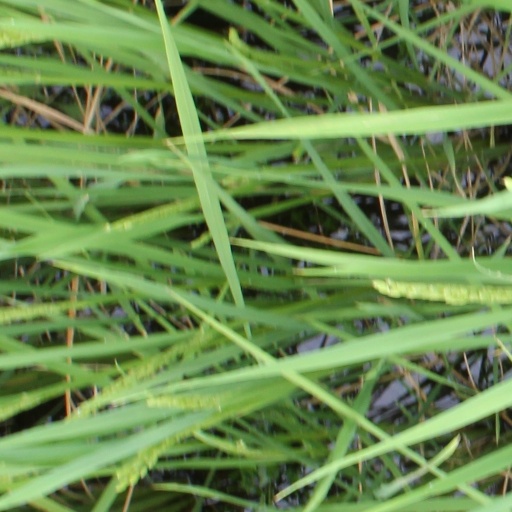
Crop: rice